John Lillywhite

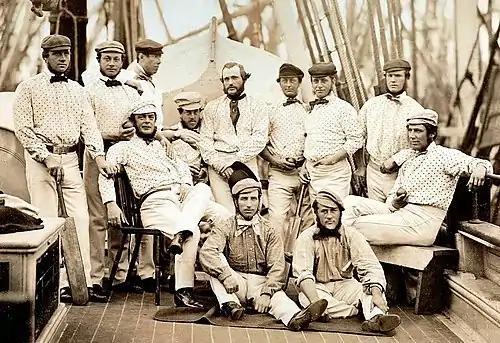
The first English touring team pictured on board ship at Liverpool: "standing at left" Robert Carpenter, William Caffyn, Tom Lockyer; "middle row" John Wisden, HH Stephenson, George Parr, James Grundy, Julius Caesar, Thomas Hayward, John Jackson; "front row" Alfred Diver, John Lillywhite

John Lillywhite (10 November 1826 – 27 October 1874) was an English cricketer and umpire during the game's roundarm era.